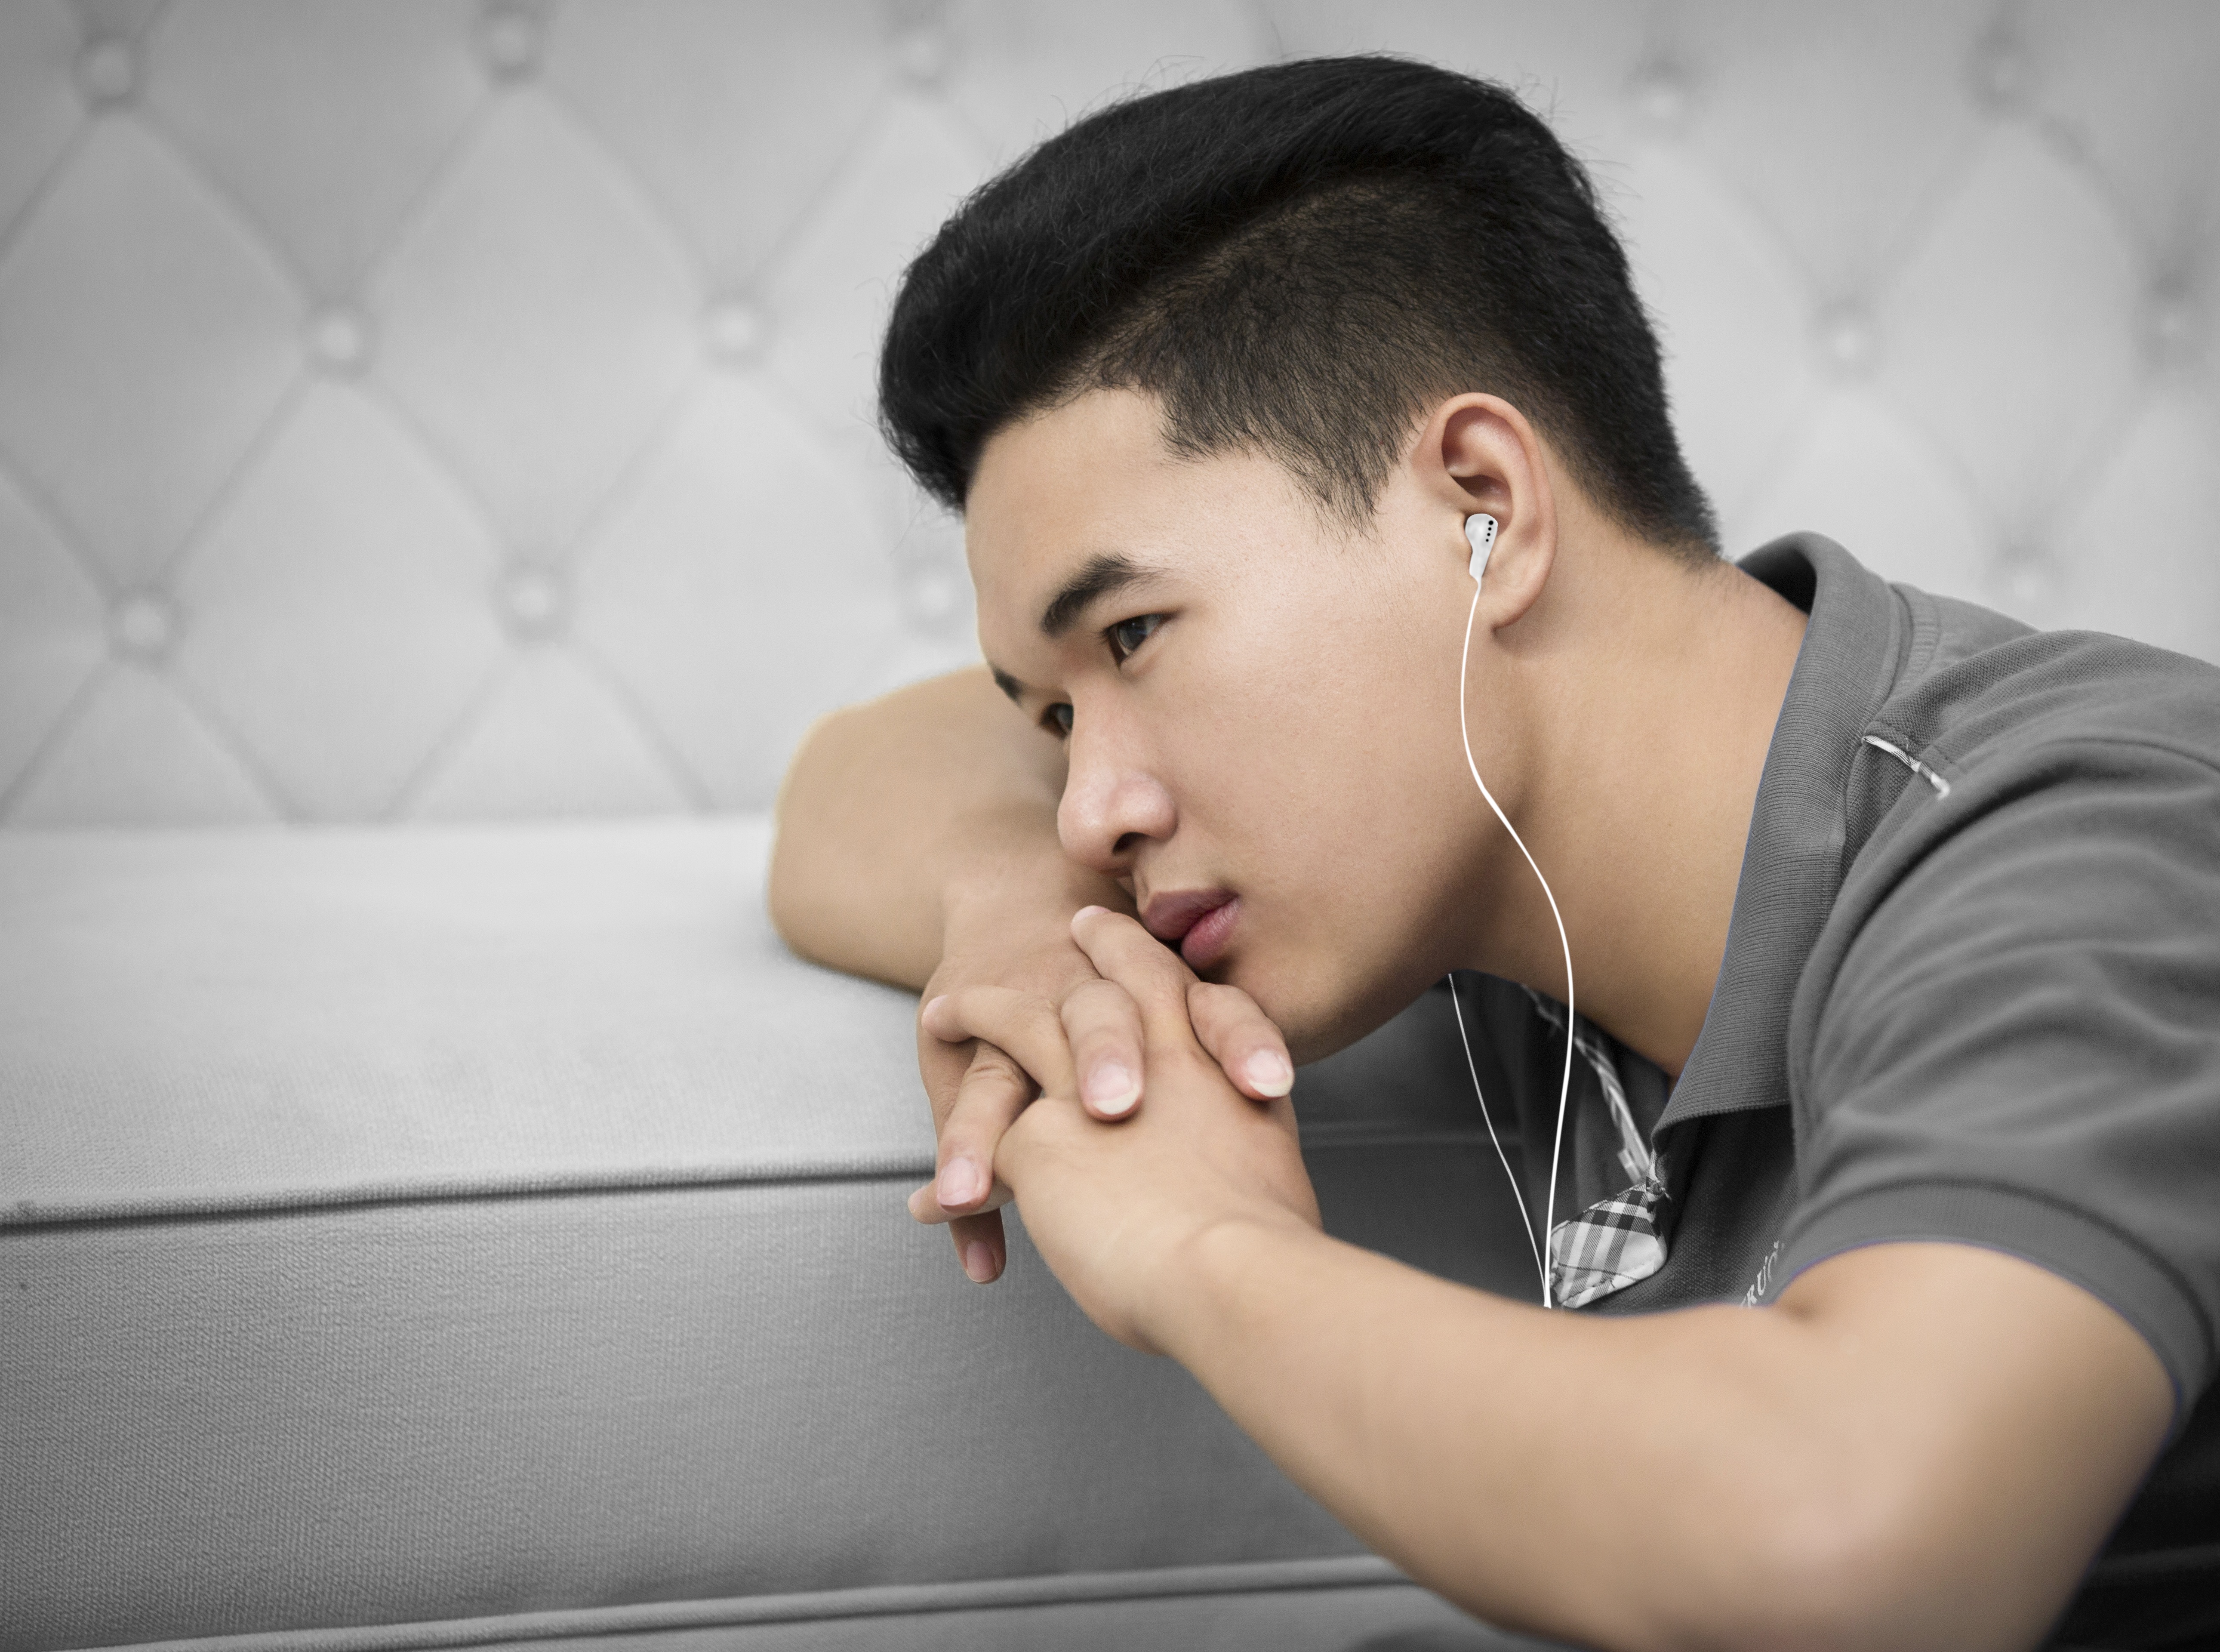
man, person, photography, headphone, portrait, young, sad, left, photograph, beauty, nice, emotion, dreaming, interaction, photo shoot, listen to music, portrait photography